Virtual reality in telerehabilitation

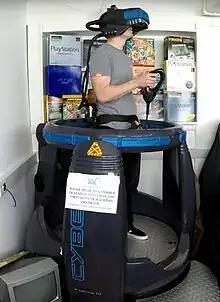

The value of VR systems for the investigation and rehabilitation of cognitive and perceptual impairments and current and potential applications of VR technology address six neurorehabilitation issues. Korean researchers developed and assessed the value of a new rehabilitation training system to improve postural balance control by combining virtual reality technology with an unfixed bicycle. The system was effective as a training device; in addition, the technology might have a wider applicability to the rehabilitation field.